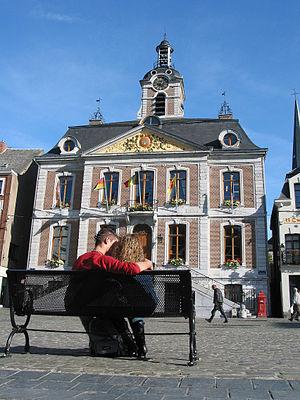
Huy (Belgique), l'hôtel de ville (1766 - architecte: Jean-Gilles Jacobs).
Huy est une ville francophone de Belgique située en Région wallonne, chef-lieu d'arrondissement en province de Liège.